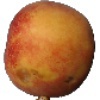
Label: Peach 1